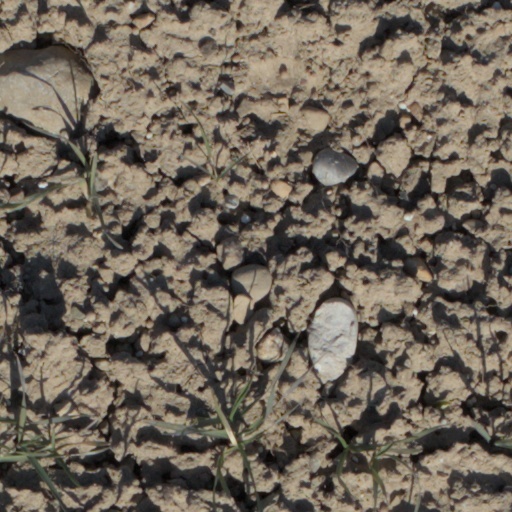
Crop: wheat